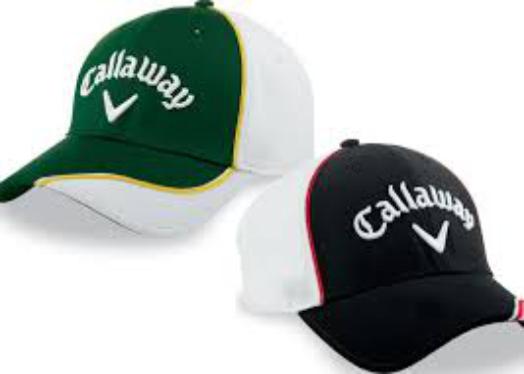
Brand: Callaway
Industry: Sports